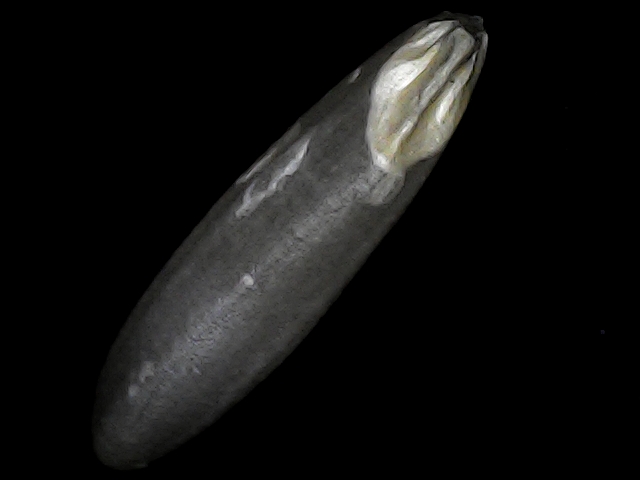
Rice variety: BRRI102